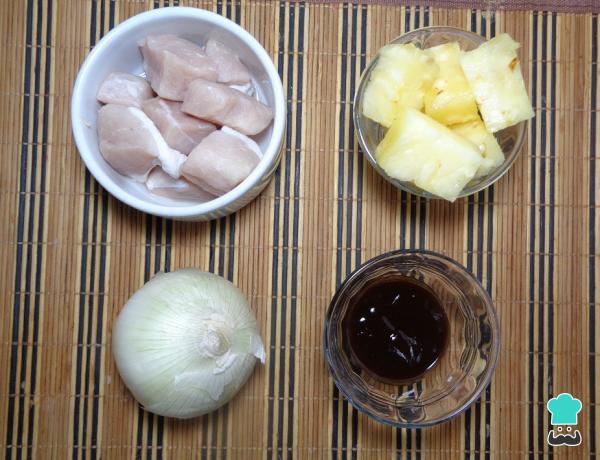
En la siguiente imagen podrás observar los ingredientes que necesitaremos para hacer estas ricas brochetas de carne de cerdo con piña al horno.